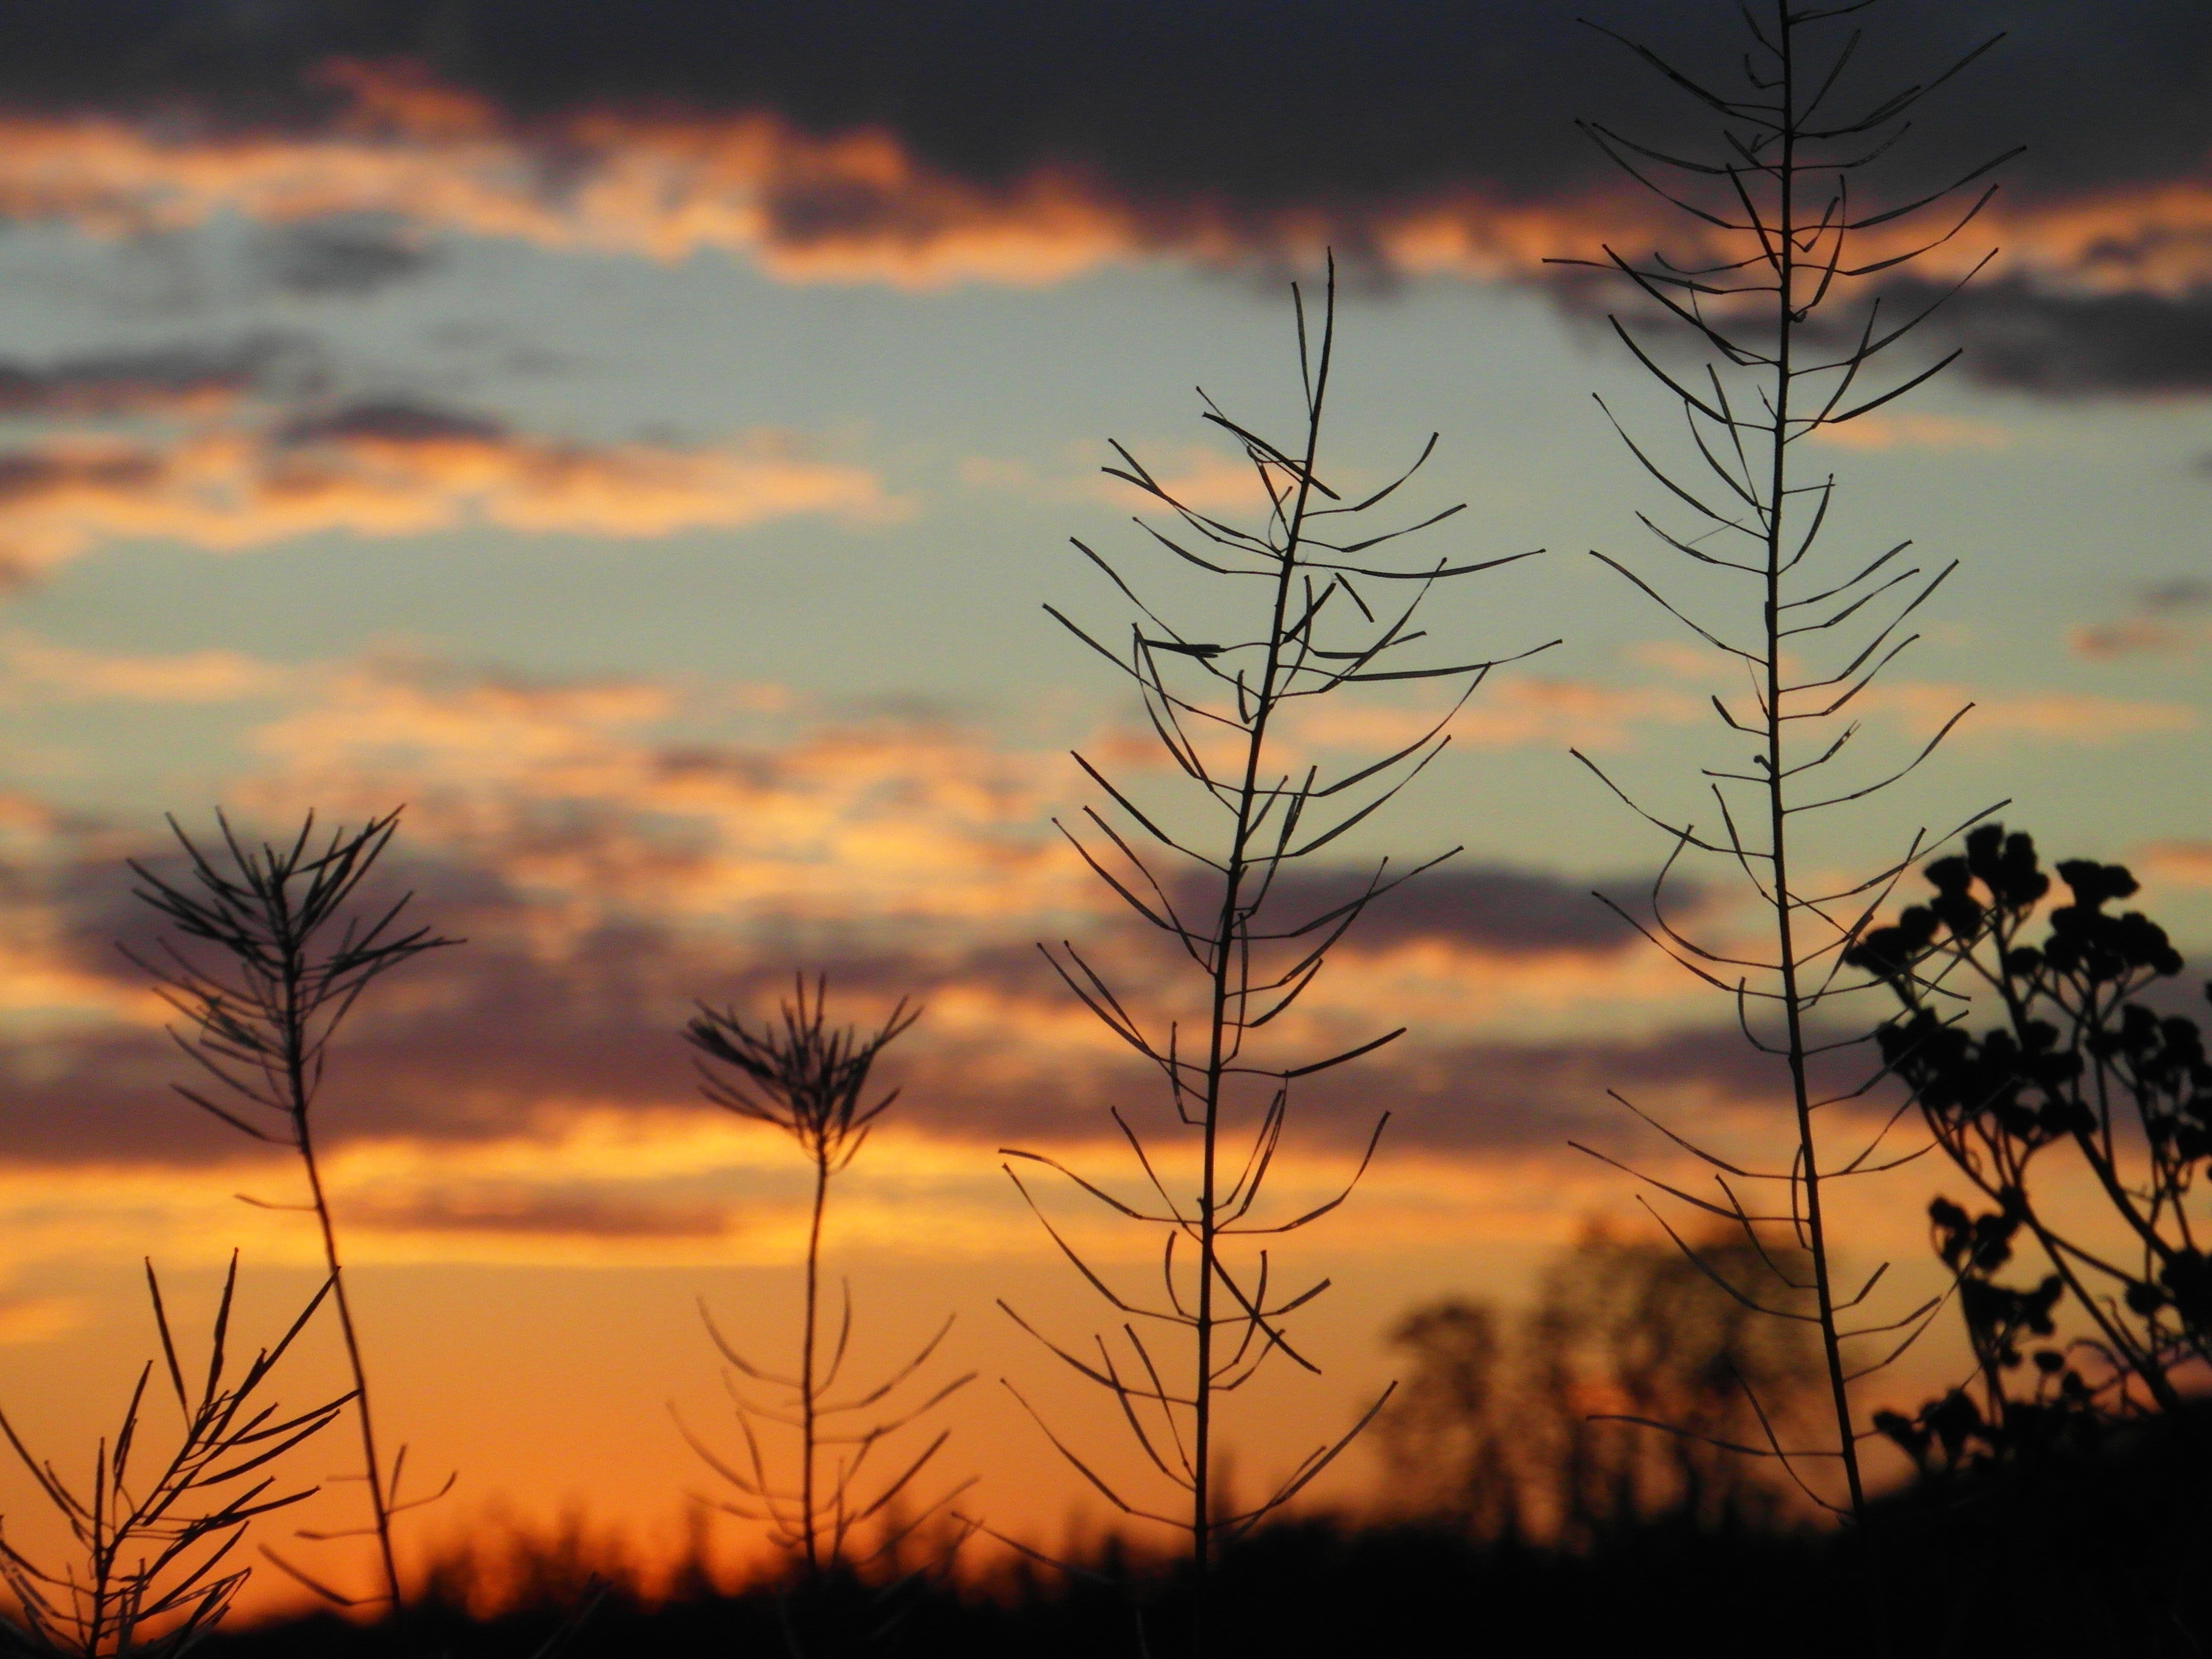
tree, nature, grass, horizon, branch, cloud, plant, sky, sunrise, sunset, field, prairie, sunlight, morning, dawn, dusk, evening, savanna, plain, plants, twigs, grassland, afterglow, atmospheric phenomenon, grass family, red sky at morning